Brown coal mining limits in North Bohemia

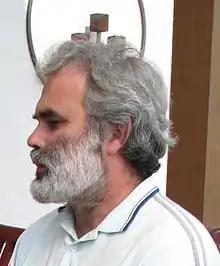
Vladimír Buřt, mayor of Horní Jiřetín

Support for maintaining the limits and opposing expanded mining operations is led by a coalition of national NGOs, local civic associations and elected municipal officials from the towns most at threat from the lifting of the limits, e.g. Horní Jiřetín and Litvínov.